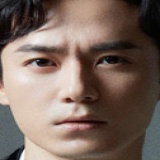
diễn viên Mao Tử Tuấn